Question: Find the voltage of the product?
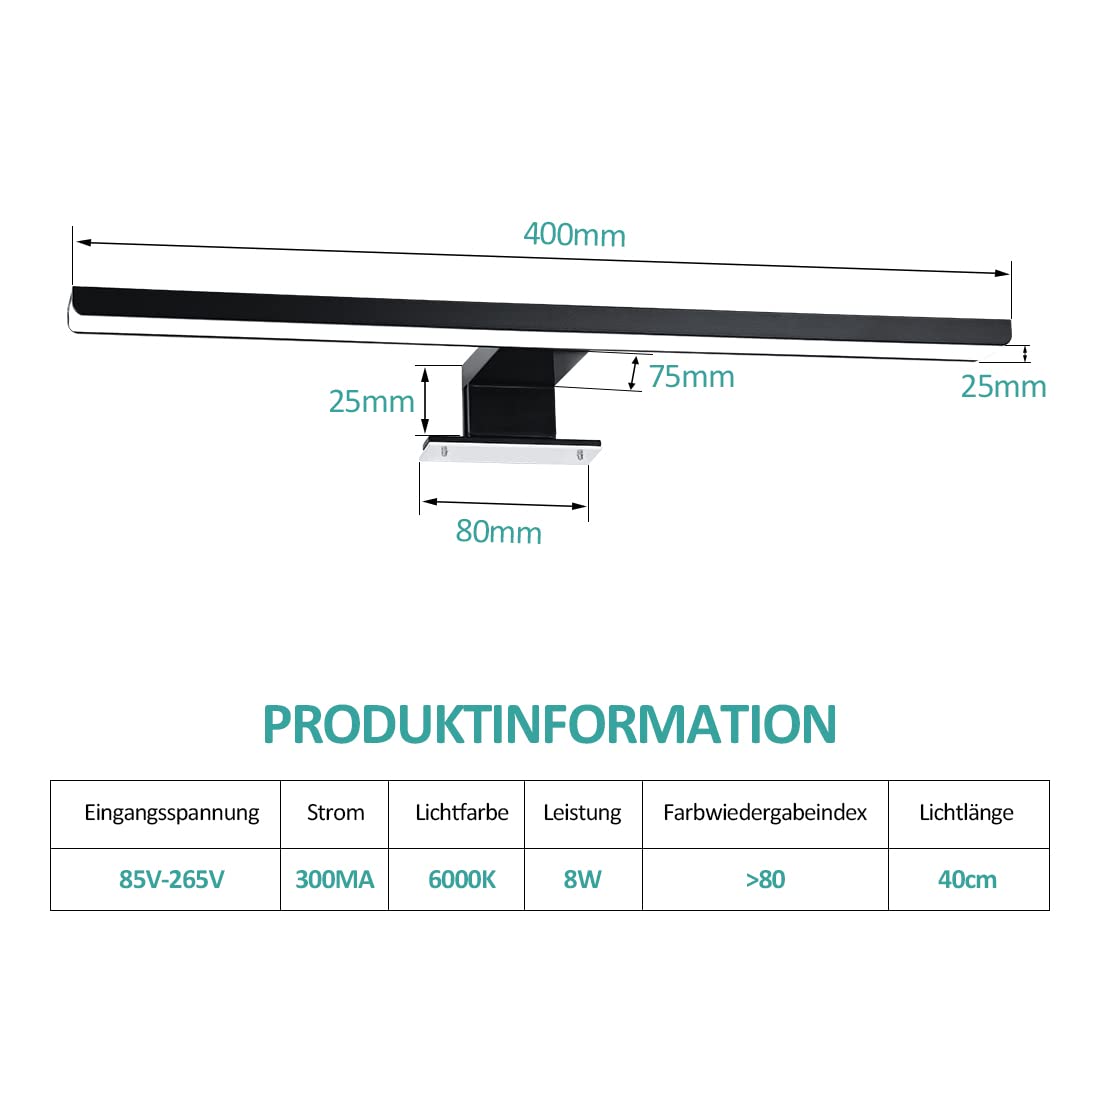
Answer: [85.0, 265.0] volt